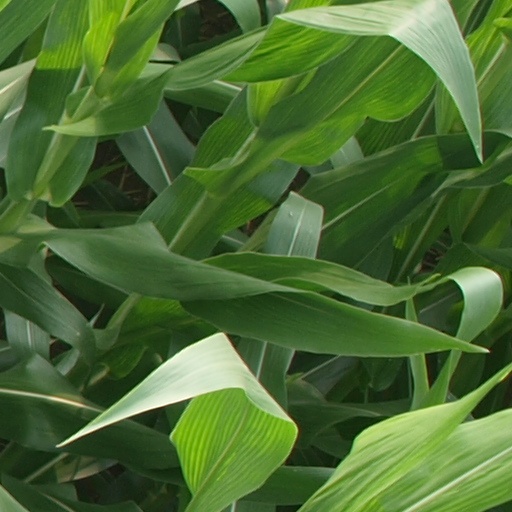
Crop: maize; corn